Inekon Trams

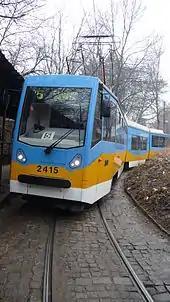
An Inekon-refurbished tram in Sofia, Bulgaria

The first tramcar completed by DPO-Inekon was Ostrava tram system's car 1251, a Trio delivered in 2002. Renamed Inekon Trams in 2005, the company developed additional tramcar designs and expanded into other types of work, in particular overhaul and modernization of older trams and reconstruction and upgrading of tracks. The tram system in Izhevsk, Russia, awarded Inekon a 1 million-euro contract for track repair in 2006, and the city of Ufa also contracted with Inekon for tramway upgrading. Trams have been modernized for Sofia, Bulgaria, and other cities.